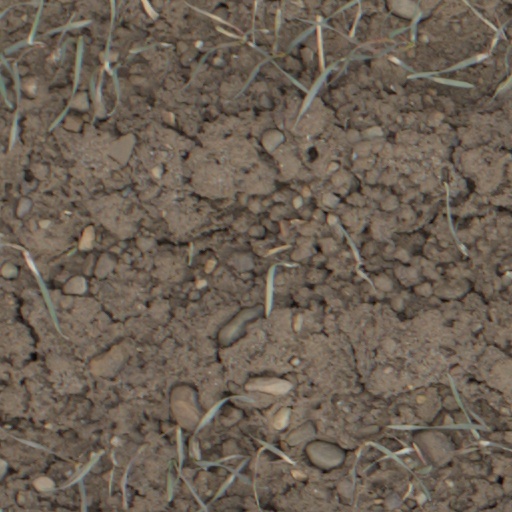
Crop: wheat